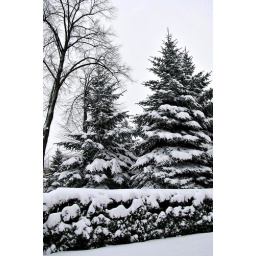
trees dressed in white